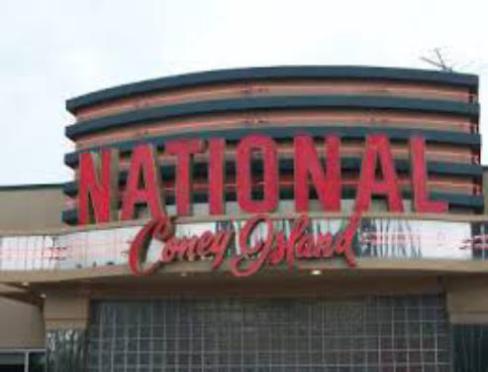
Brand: national coney island
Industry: Food